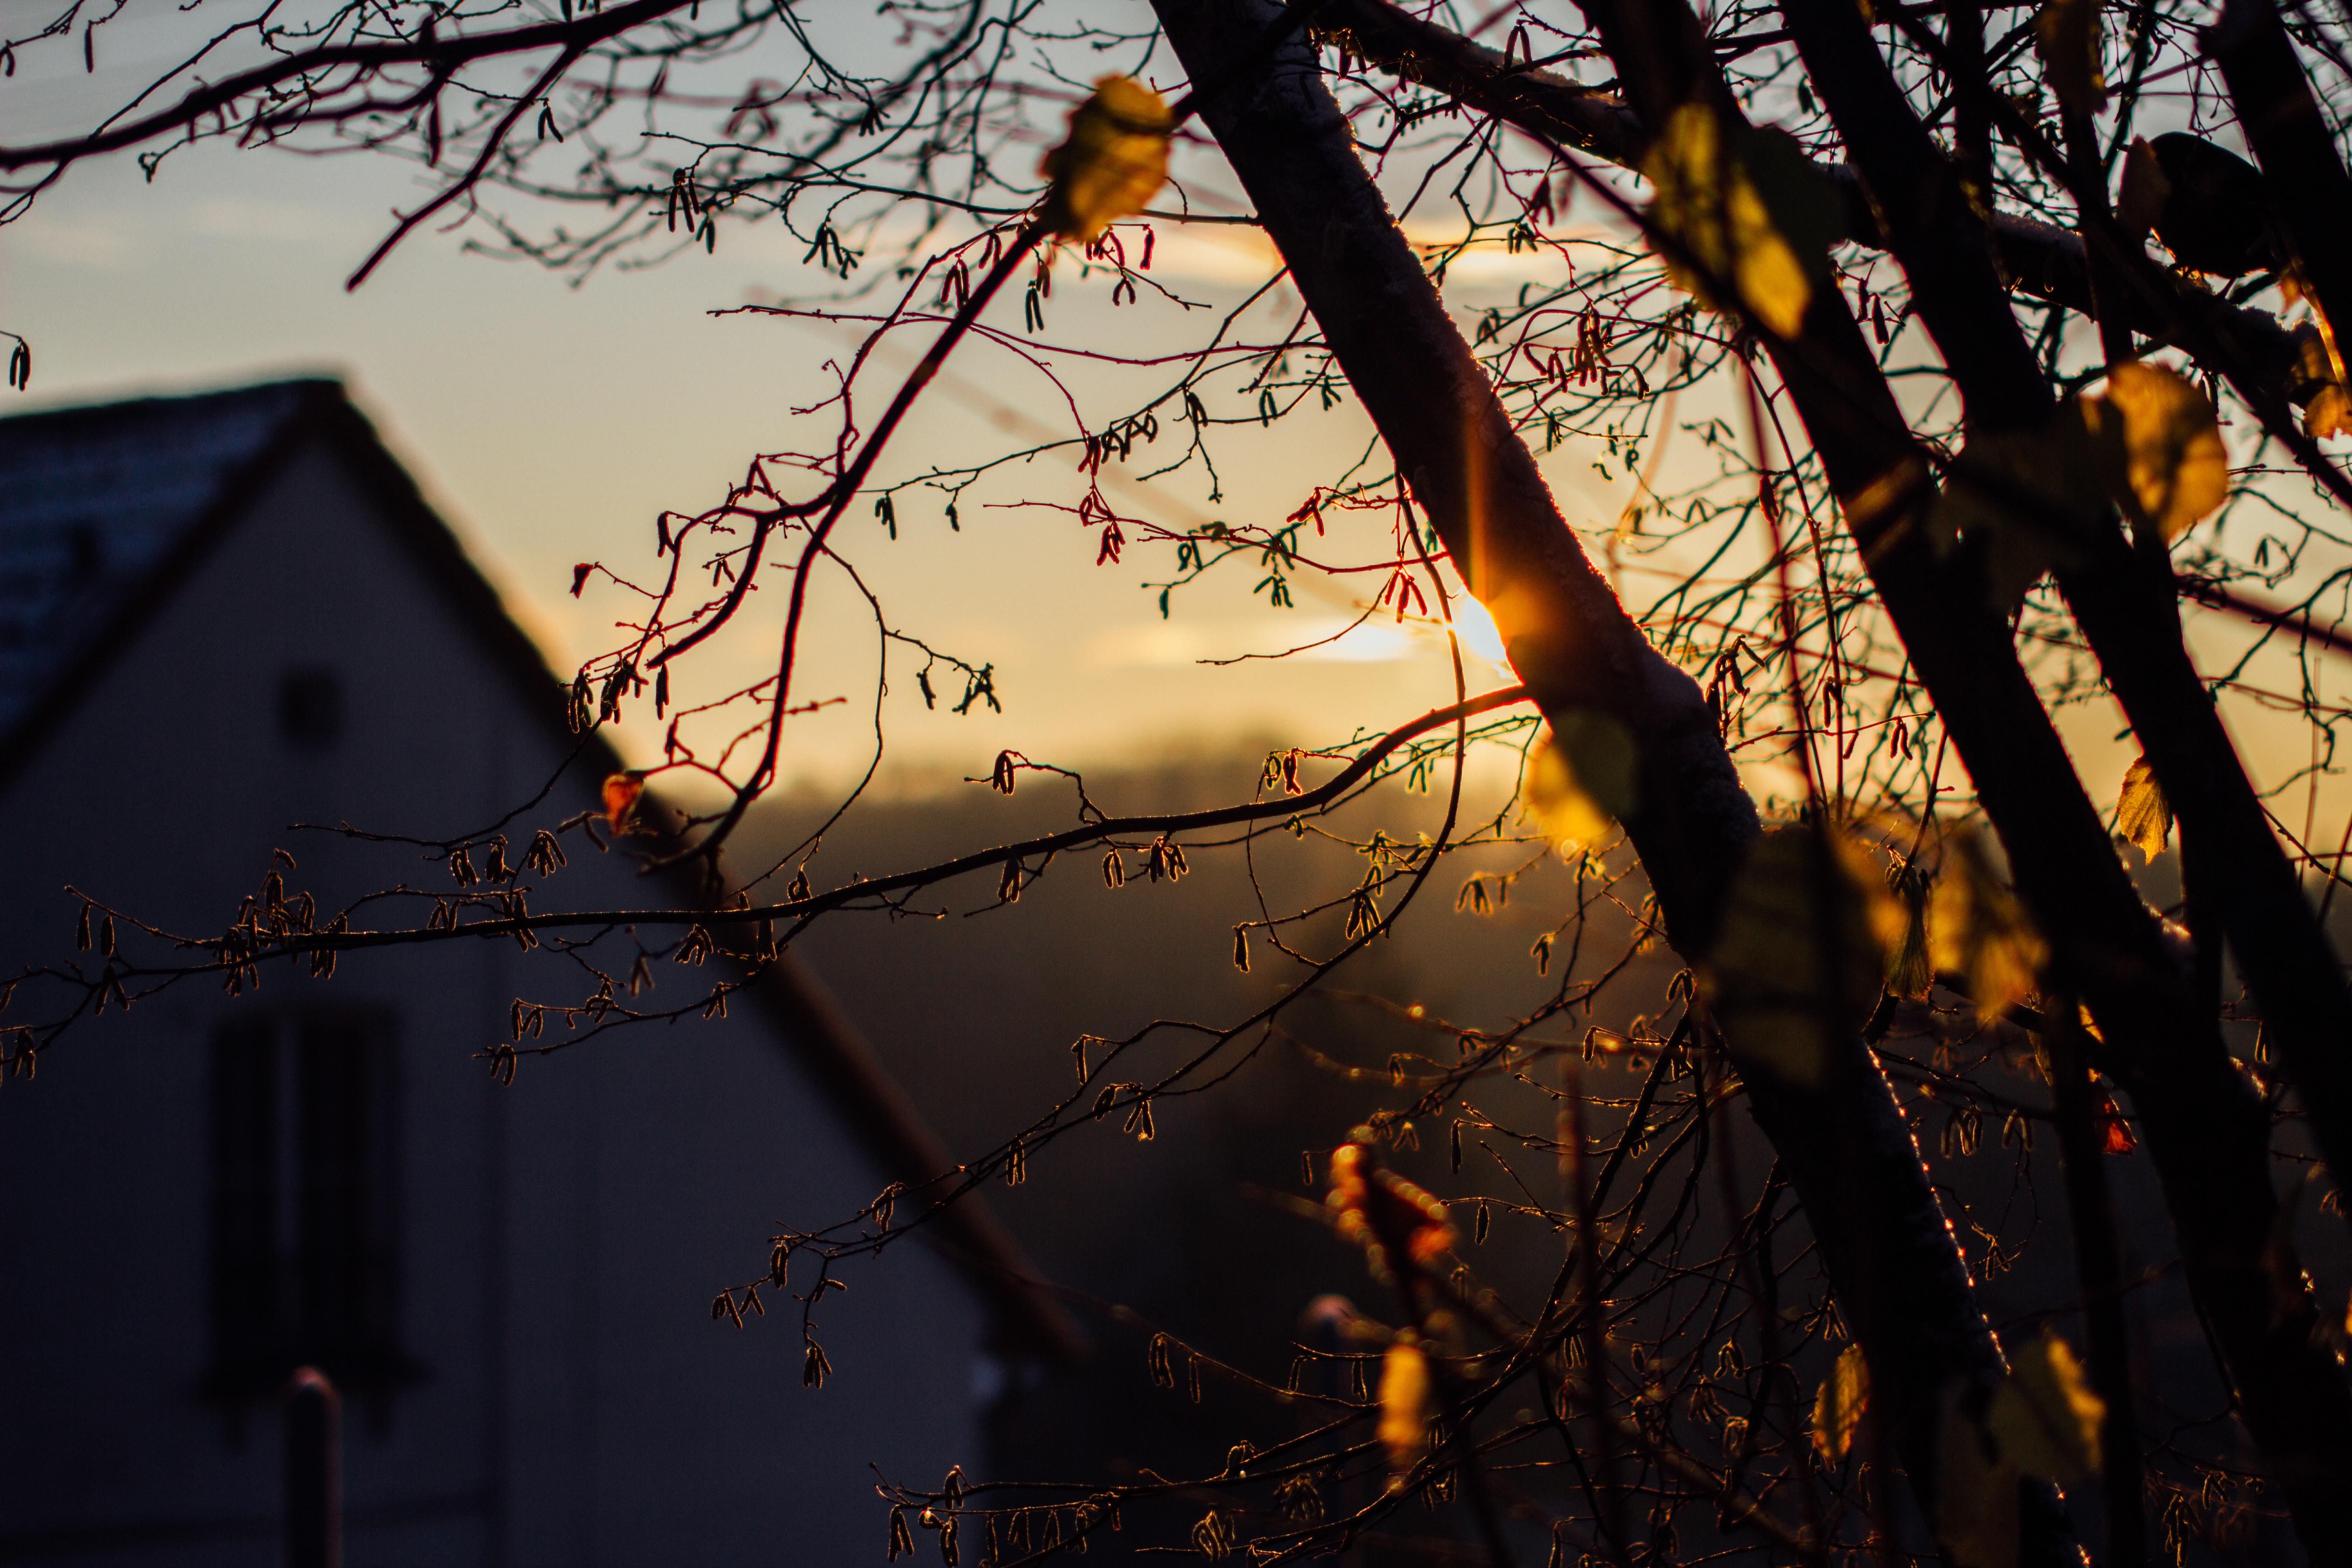
tree, branch, light, sunset, sunlight, morning, leaf, evening, reflection, autumn, darkness, season